Economy of the Song dynasty

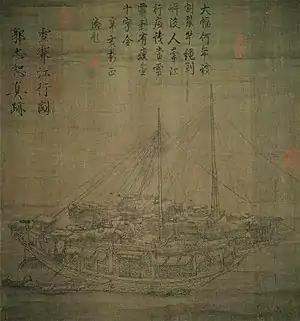
A Song painting on silk of two Chinese cargo ships; Chinese ships of the Song period featured hulls with watertight compartments.

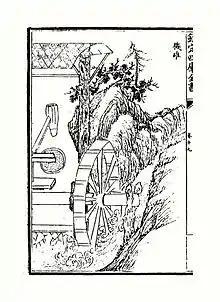
Hydro-powered hammer from the "Nong shu", Yuan dynasty

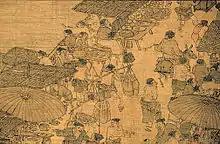
Shops and stalls with parasols and thatched roofs, lined against the riverfront, close-up detail from a long handscroll painting by Zhang Zeduan (1085–1145)

Although large government-run industries and large privately owned enterprises dominated the market system of urban China during the Song period, there was a plethora of small private businesses and entrepreneurs throughout the large suburbs and rural areas that thrived off the economic boom of the period. There was even a large black market in China during the Song period, which was actually enhanced once the Jurchens conquered northern China and established the Jin dynasty. For example, around 1160 AD there was an annual black market smuggling of some 70 to 80 thousand cattle. There were multitudes of successful small kilns and pottery shops owned by local families, along with oil presses, wine-making shops, small local paper-making businesses, etc. There was also room for small economic success with the "inn keeper, the petty diviner, the drug seller, the cloth trader", and many others.